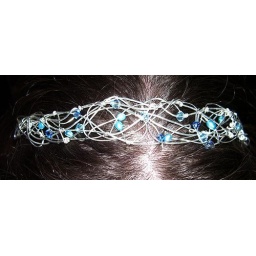
hairband in silver plated copper wire, with swarovski crystals and blue freshwater pearls.